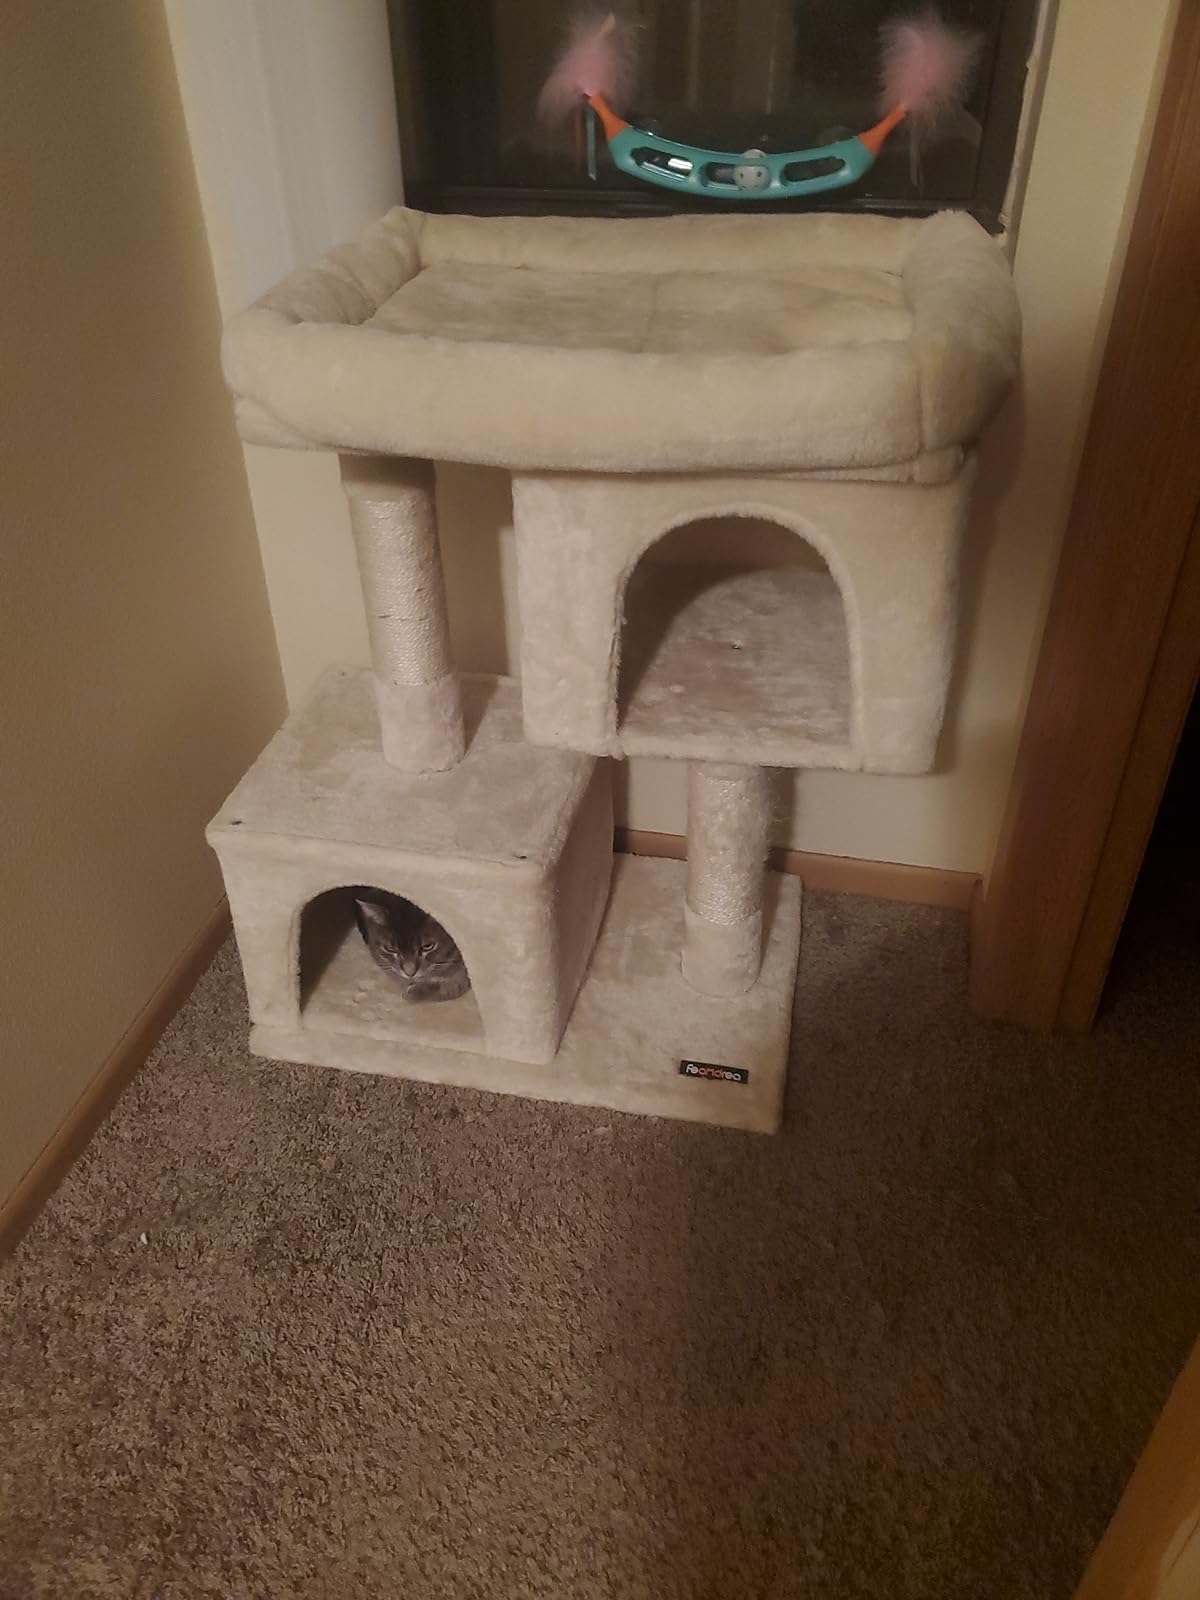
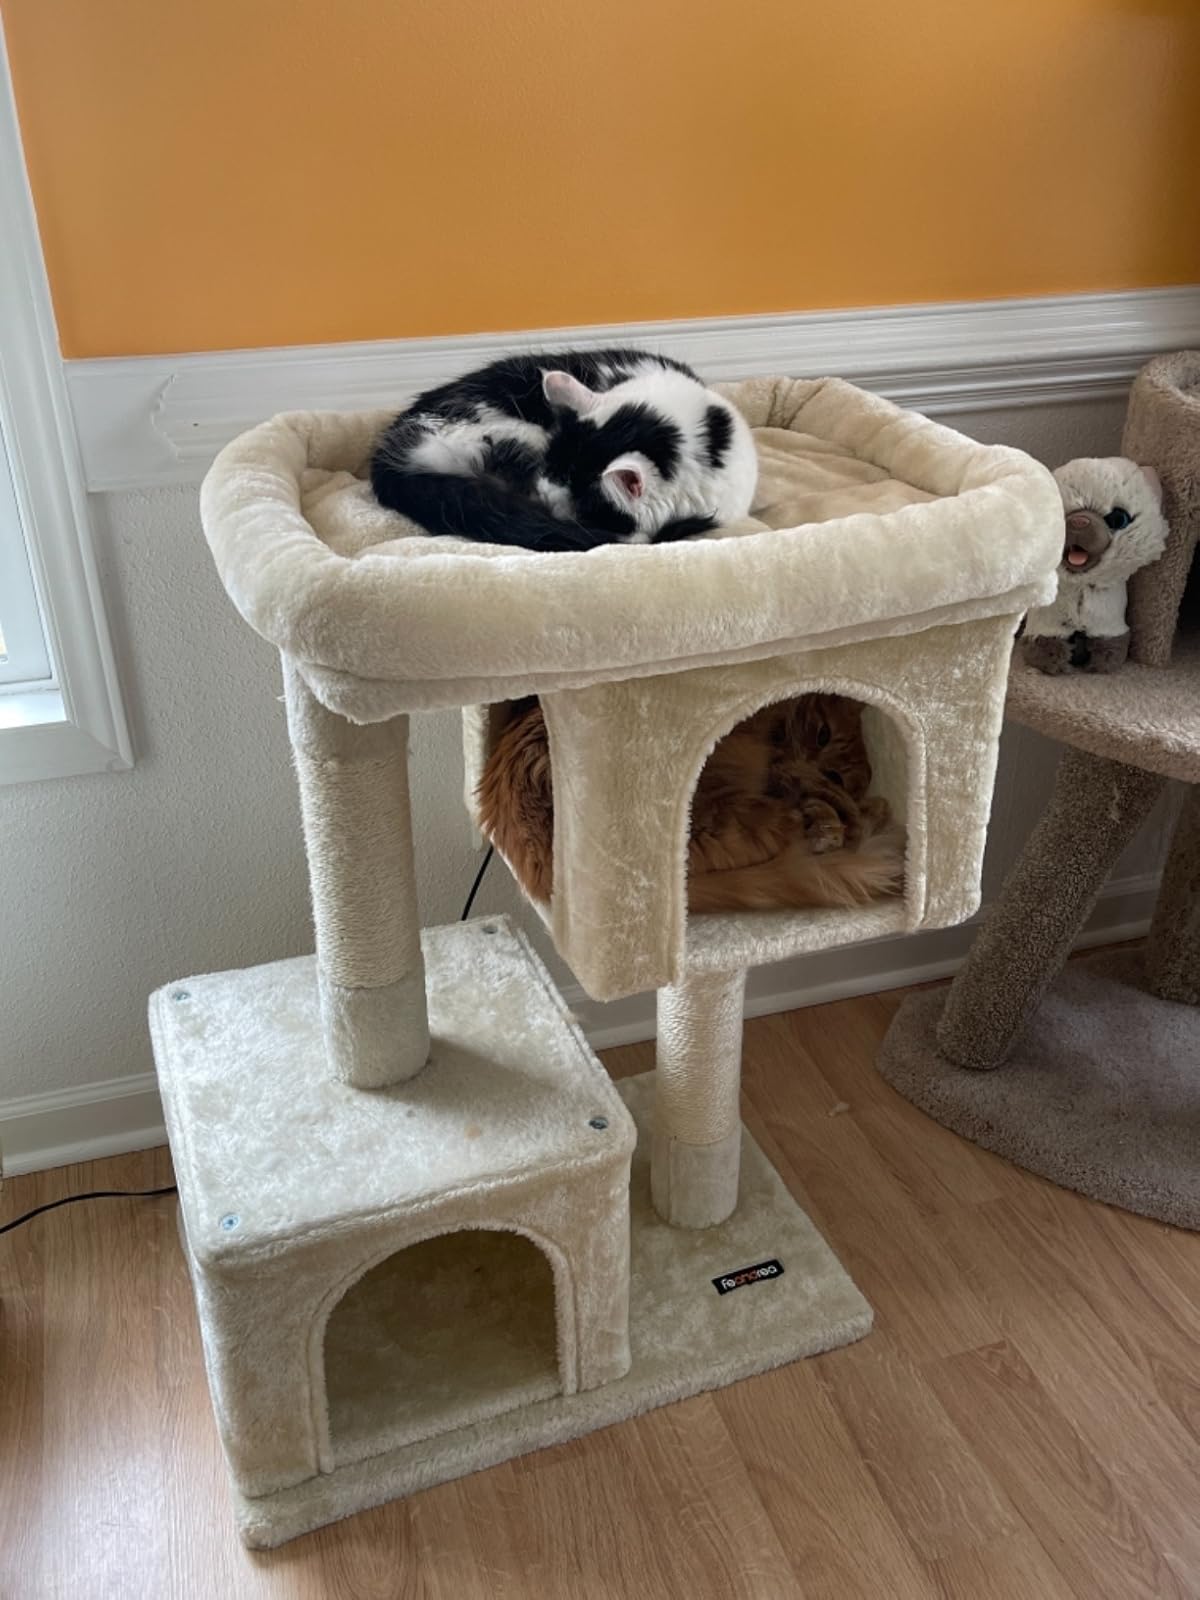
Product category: items_cat tree
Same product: yes